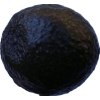
Label: black_avocado